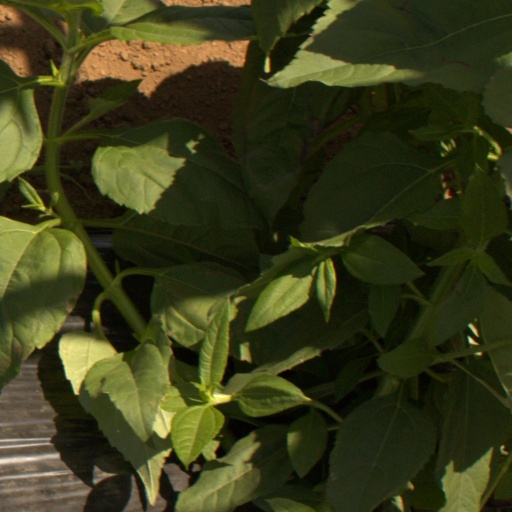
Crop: Jerusalem artichoke